William Pole-Tylney-Long-Wellesley, 4th Earl of Mornington

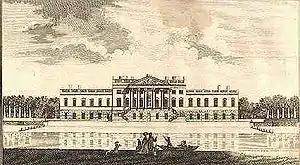
Wanstead House, London Borough of Redbridge.

He returned to Parliament in 1830, again as a member (MP) for St Ives. He was one of the Tories who broke with the first his uncle's Ministry and brought about its fall on 15 November 1830. He was returned and as a knight of the shire (MP) for Essex (in which lay Wanstead) from 1831 to 1832.